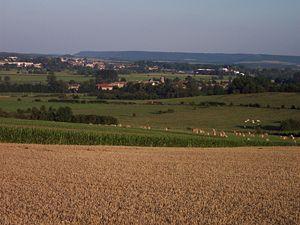
Vue sur Cesse, village dans la vallée de la Meuse, département de la Meuse, Lorraine, France
Cesse est une commune française située dans le département de la Meuse, en région Grand Est.